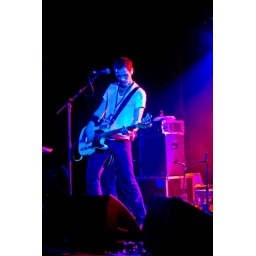
girls against boys (4 of 17) sepia